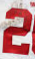
Number: 2